Chandrahasa

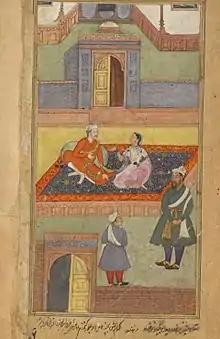
Madana tell Dushtabuddhi about Vishaya's marriage with Chandrahasa, made by Dhanu . folio of Razmnama.

Chandrahasa is a king of the Kuntala kingdom in Hindu mythology. The story of Chandrahasa is described in the Ashvamedhika Parva of the epic Mahabharata. Chandrahasa befriends Arjuna who was accompanied by Krishna guarding the ashvamedha ceremony of Yudhishthira. Chandrahasa anoints his son Makaraksha as the king and accompanies the army of Arjuna to help the ashvamedha.